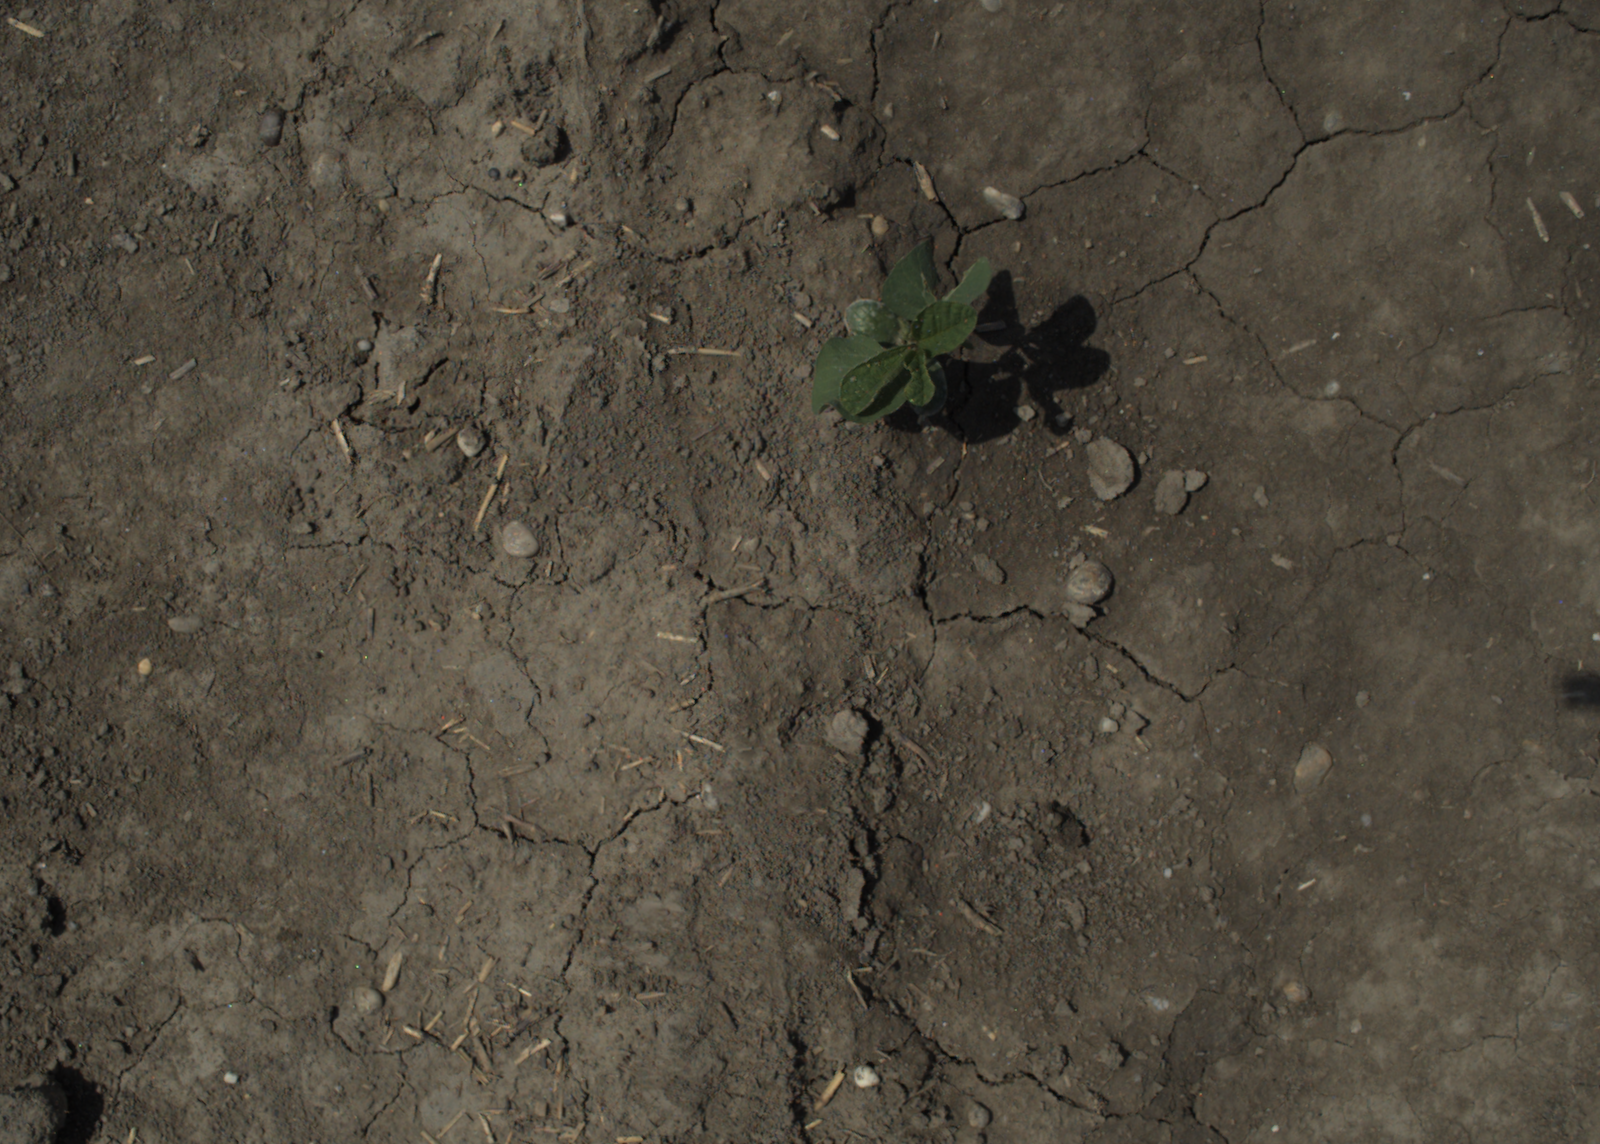
Capture date: 29.06.2021 11:30:19
Weather: sunny
Wind: strong
Seeding date: 08.06.2021
Plant canopy height (mm): 962